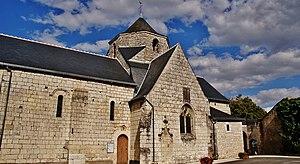
église St Martin
Cet article recense une partie des monuments historiques d'Indre-et-Loire, en France.
Rilly-sur-Vienne est une commune française du département d'Indre-et-Loire, en région Centre-Val de Loire.